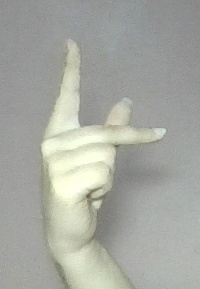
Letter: dha